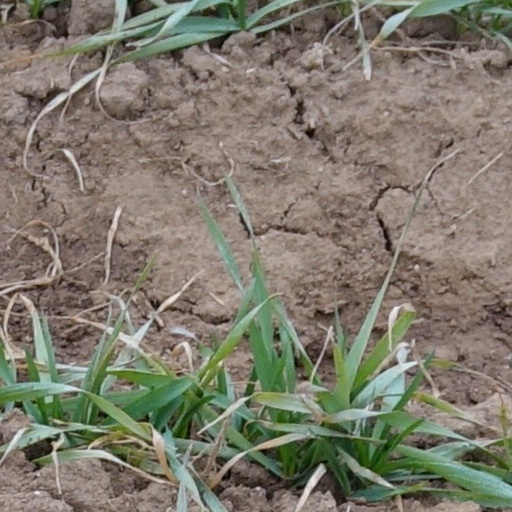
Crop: wheat